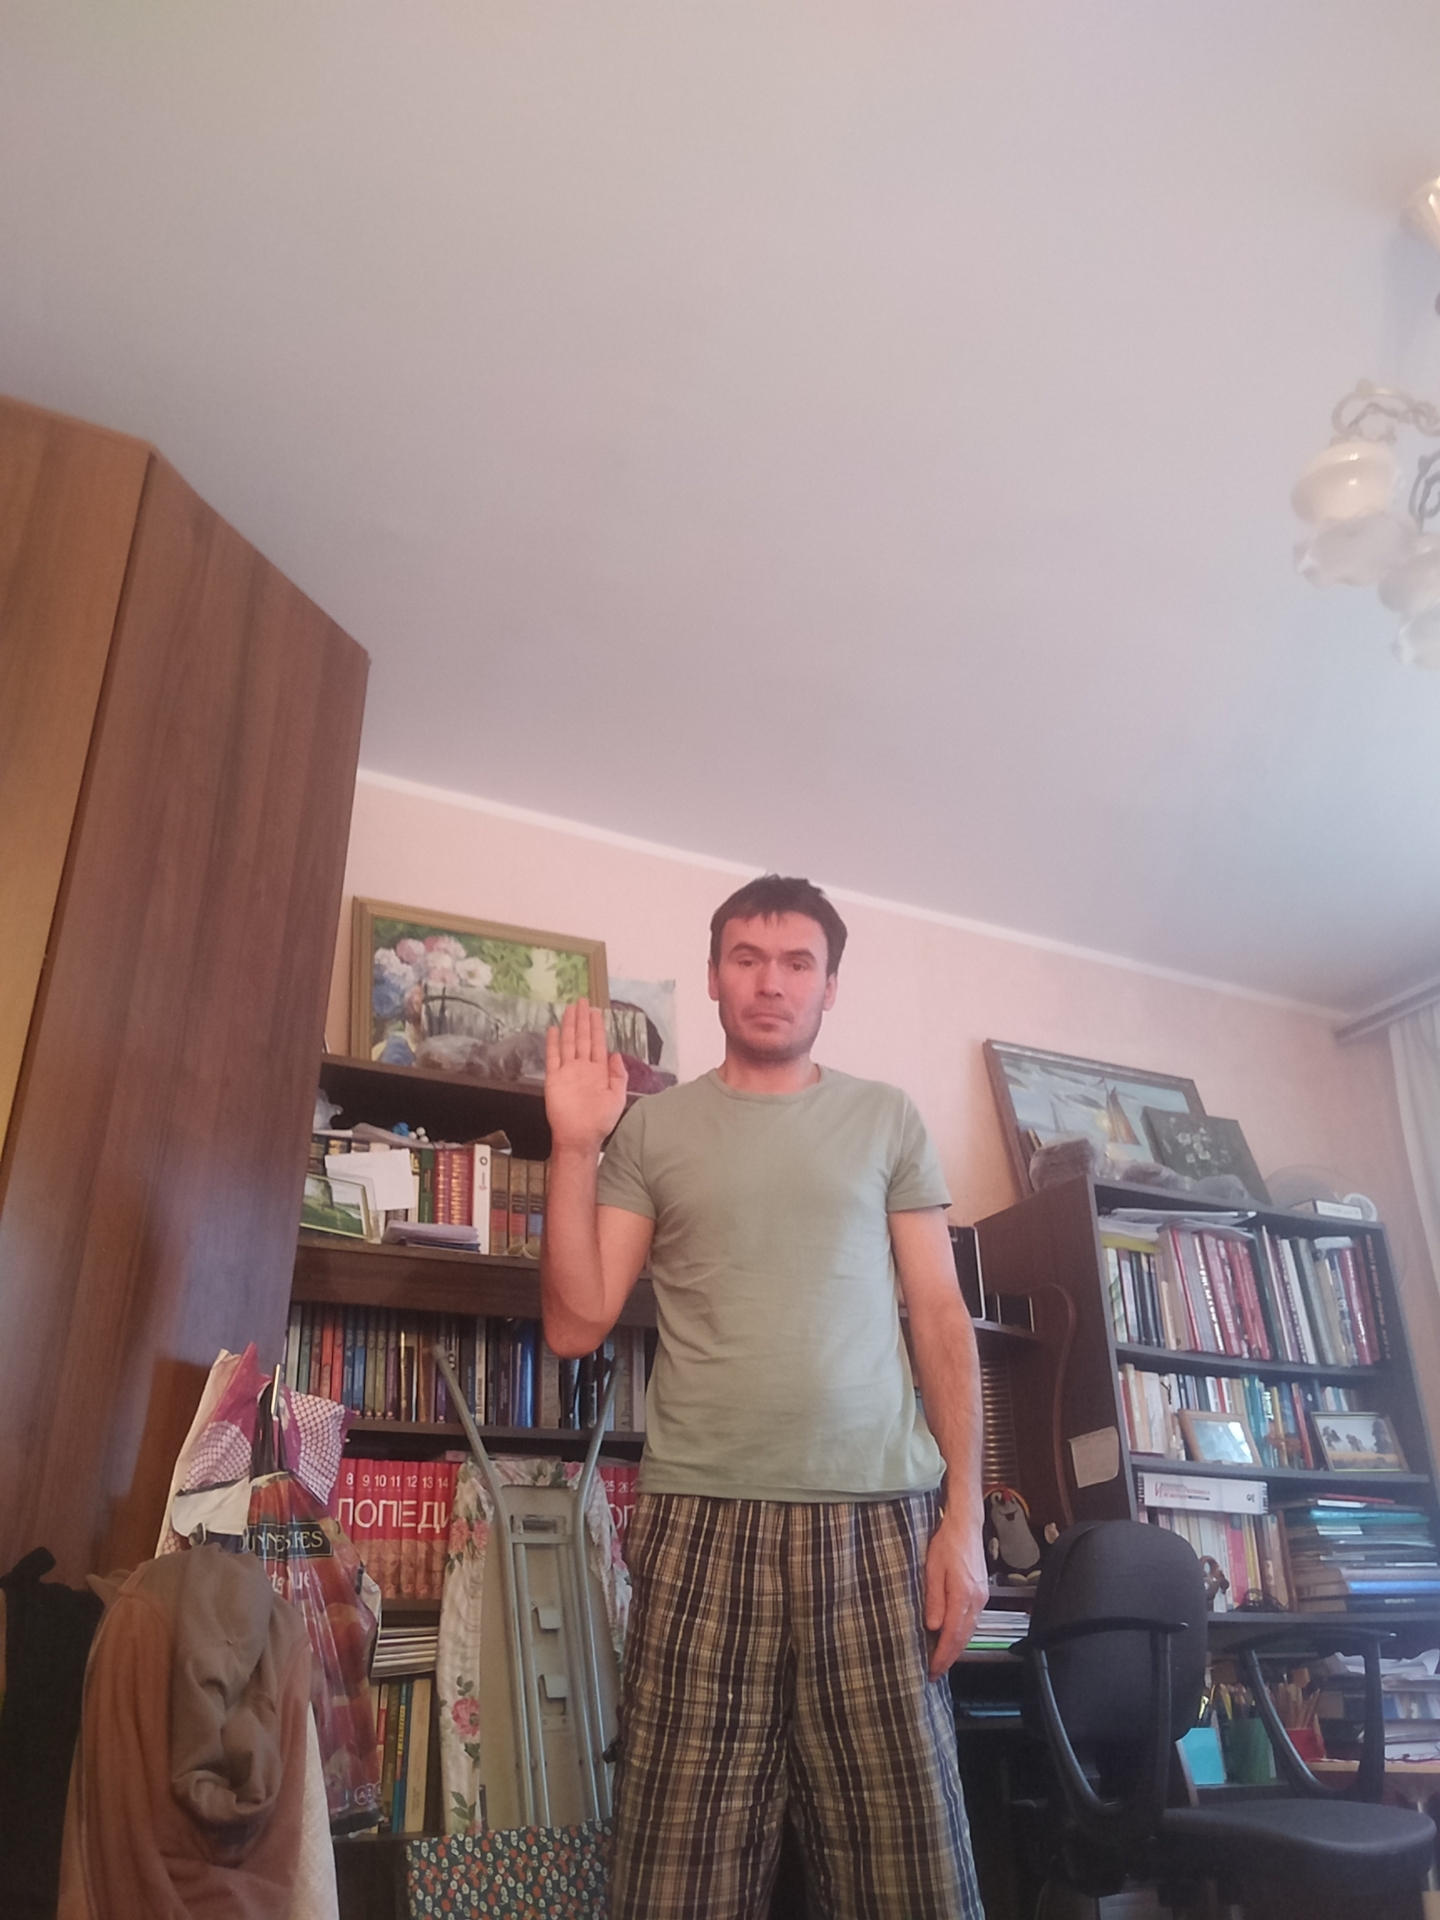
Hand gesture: stop